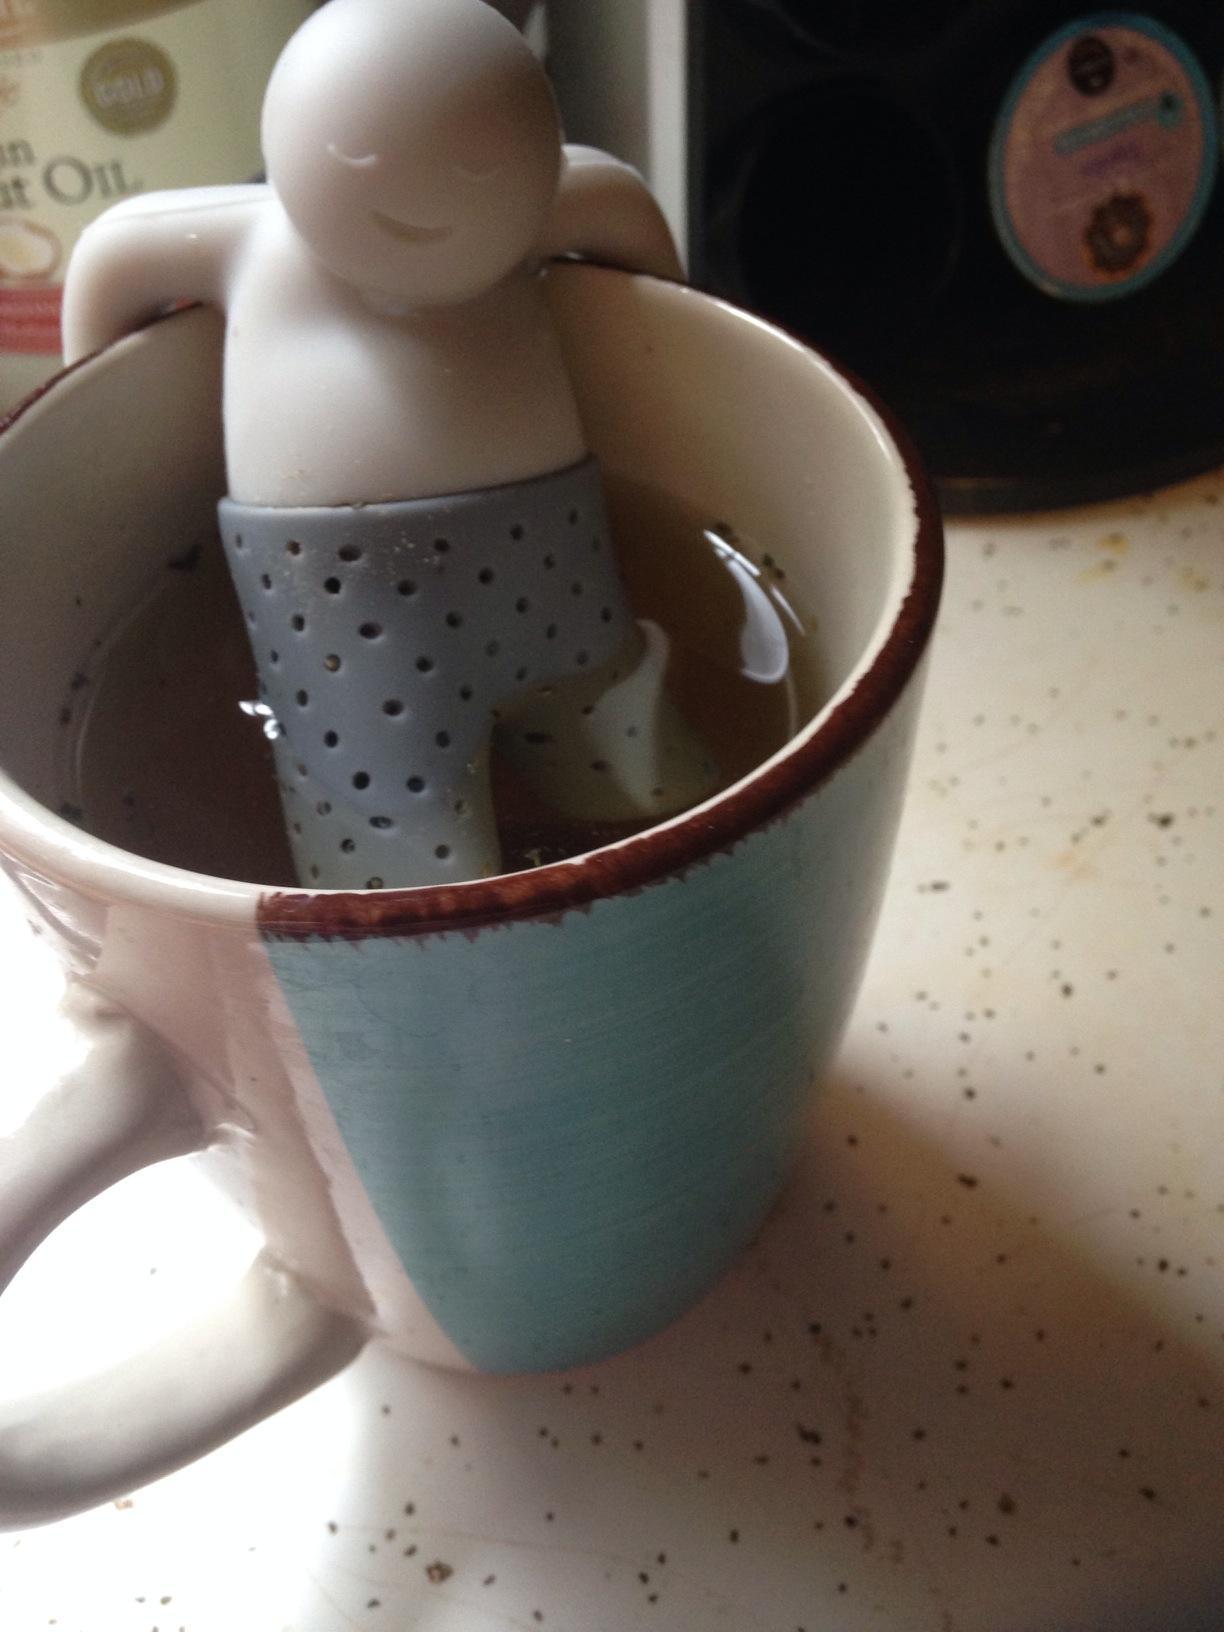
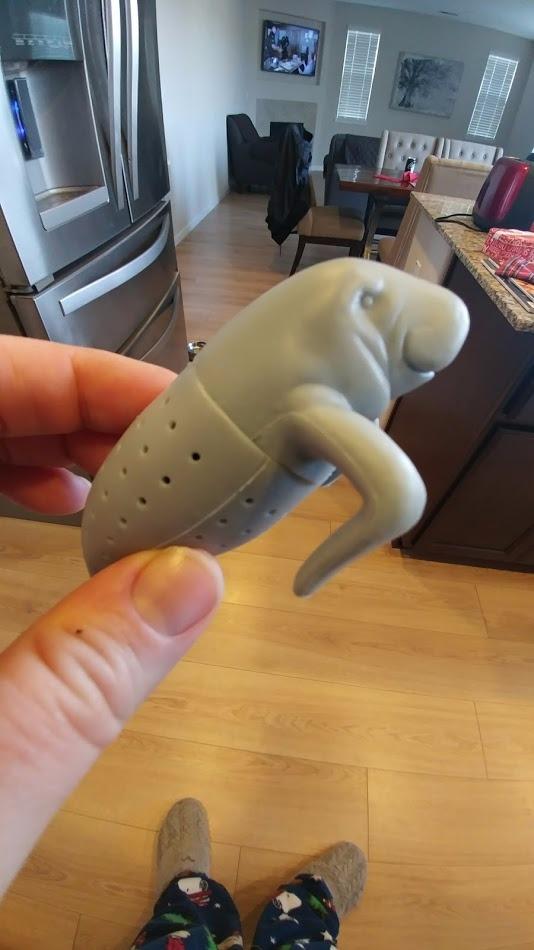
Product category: items_tea
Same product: no